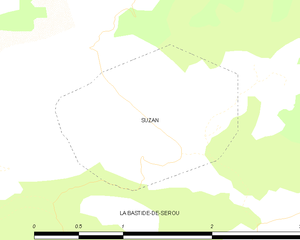
Carte des communes françaises: Suzan
Suzan est une commune française, située dans le département de l'Ariège en région Occitanie.